Flemington, New South Wales

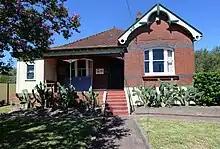
Federation-era cottage located in Flemington, currently used as a Catholic Youth Services facility.

A loosely defined area in the vicinity had earlier been called "Liberty Plains", because it was granted to the first free settlers "Liberty Plains" survives as the name of the Parish of Liberty Plains, a cadastral unit for land titles. Flemington is at the eastern extremity of the Parish of Liberty Plaints - neighbouring Homebush is in the Parish of Concord. The neighbouring suburb of Homebush is named after a nearby estate called "Home Bush", around today's Sydney Olympic Park, established in the 1800s by the colony's then assistant surgeon D'arcy Wentworth. According to local government historian Michael Jones, "Wentworth is popularly credited with having called the area after his 'home in the bush', although Homebush is also a place in Kent." Wentworth's estate did not include the village of "Homebush" south of the railway: the name came to the village indirectly, via Homebush railway station, built in 1855 and named after Wentworth's estate further to the north.